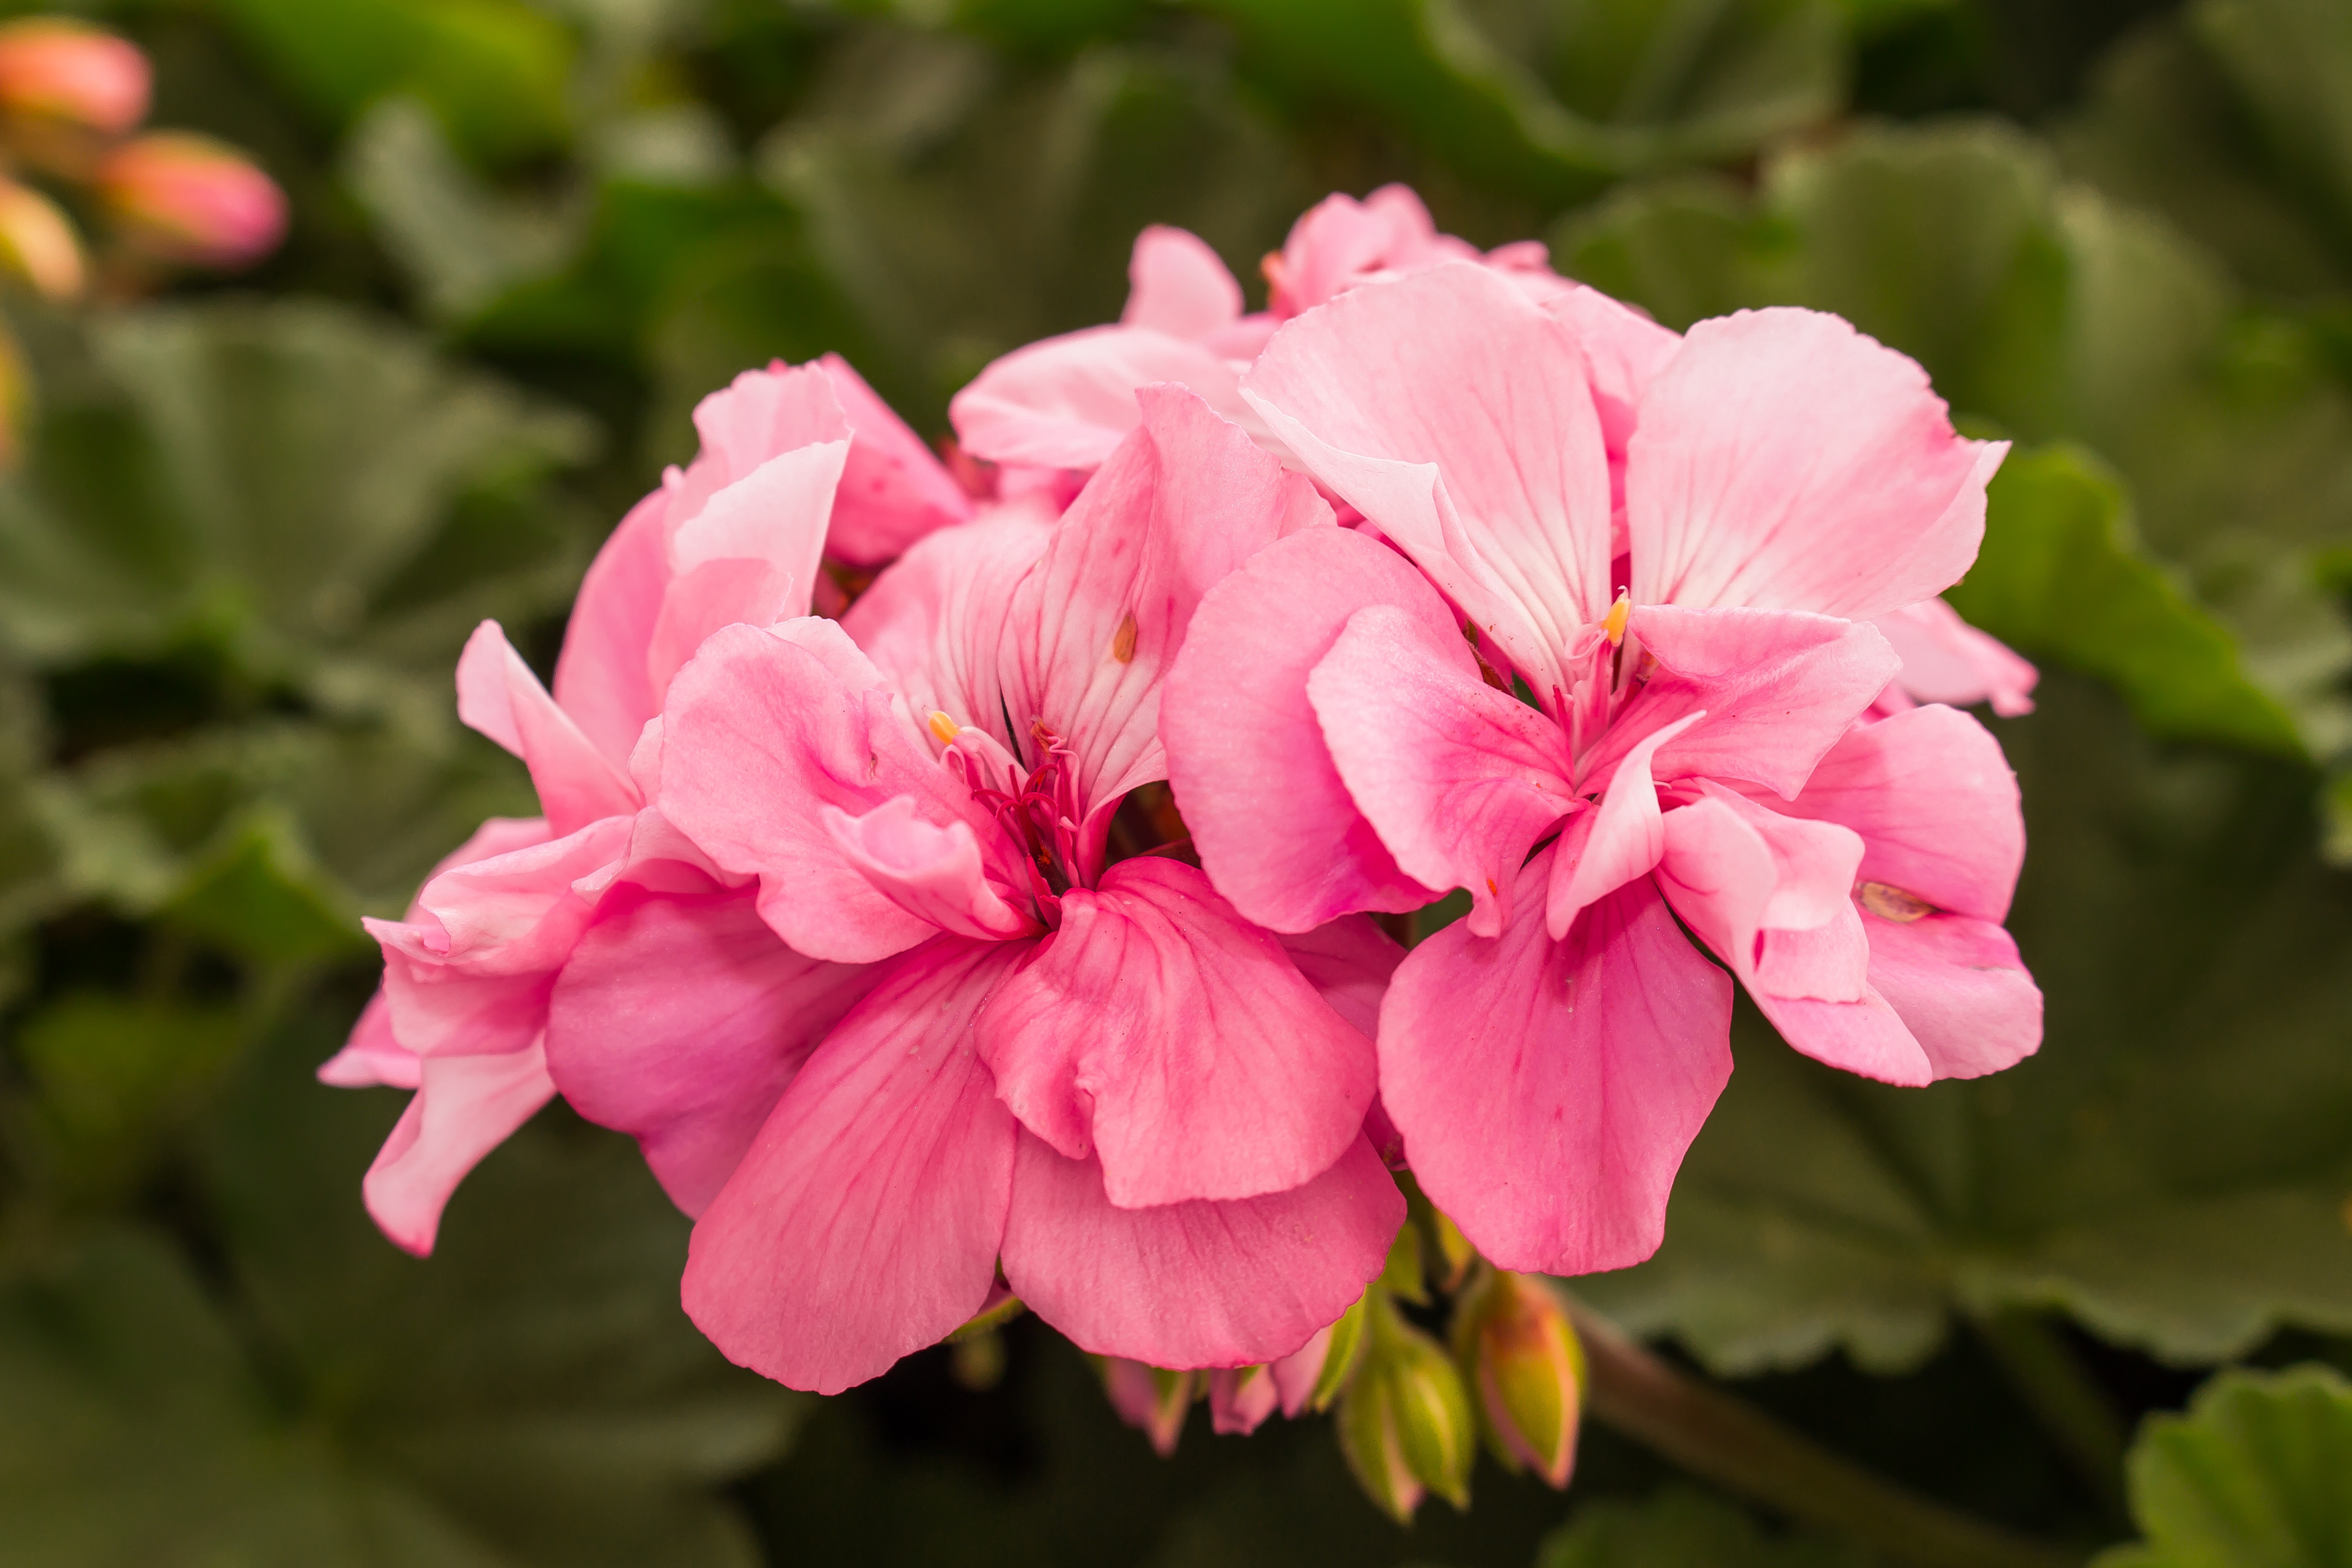
nature, blossom, plant, flower, petal, botany, pink, flora, flowers, geranium, shrub, macro photography, beautiful flower, flowering plant, annual plant, land plant, geraniales